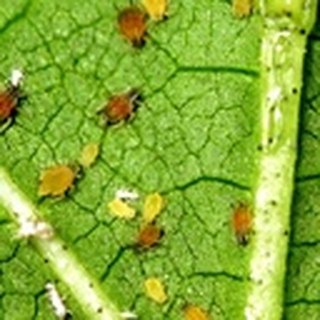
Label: cotton_aphids